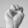
ASL letter: M